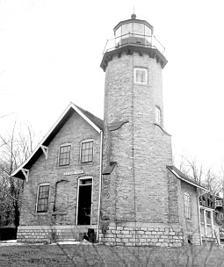
Building: White River Light
Country: United States of America
Year built: 1875
Lighthouse in Michigan, United States Lighthouse White River Light White River Light Station, Source: U.S. Coast Guard Archives Location Near Whitehall, Michigan Coordinates 43°22′29″N 86°25′28″W / 43.37473°N 86.42433°W / 43.37473; -86.42433 Tower Construction 'Norman Gothic Style' Automated 1918 Height 11.5 m (38 ft) Shape Octagonal Markings Cream yellow brick Light First lit 1872 South Pier, 1876 Main Tower Deactivated 1960 Lens Fourth order Fresnel lens Range Visible for about 14 miles (23 km) Characteristic Original lens a fixed white light with a red flash once each minute.  1912, light flashed white for 10 seconds then dark for 10 seconds & repeated. The White River Light is a lighthouse on Lake Michigan near the city of Whitehall, Michigan .  It sits on a thin peninsula of land separating Lake Michigan from White Lake .  The building was built in 1875. Some of the buildings in existence for the lightstation consisted of the tower and attached dwelling, the South Pier-head Beacon light, oil house, woodshed or storage building and Privy . It is one of four lighthouses that are operated by the Sable Points Lighthouse Keepers Association. Captain William Robinson was the first lighthouse keeper, working there for 47 years. He lived there with his wife and thirteen children. His residence was built out of limestone , the same material as that the forty foot octagonal tower connected to it was built out of. Towards the end of his life, Robinson walked with a cane. The lighthouse is said to be haunted, with people hearing the tapping of Robinson's cane. Frances Marshall, known as the last female lighthouse keeper in Michigan, worked there after his service. The lighthouse served as a guide to the river until 1960, when it was decommissioned. Fruitland Township acquired the lighthouse in 1966 and built a museum in 1970. Visitors can climb the spiral staircase or look at the original Fourth Order Fresnel lens. It is open to the public as a museum with regular hours posted from Memorial Weekend through August 31.  The lighthouse is also open through September and October with reduced hours.  The museum has a number of artifacts from the passenger and freight shipping on the lakes in addition to information on the light itself. See also Lighthouses in the United States Notes